Hume Springs, Virginia

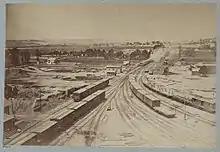
Outskirts of Alexandria, c.1861-1865

In 1908 the Town of Potomac, including the Hume Springs marshland, was incorporated as a town in what is now Arlington County. It was not until 1920 that the County changed its name from Alexandria to Arlington. Then in 1930 the Town of Potomac was annexed by the City of Alexandria, thus finally bringing Hume Springs under the governance of the City of Alexandria as it is today.